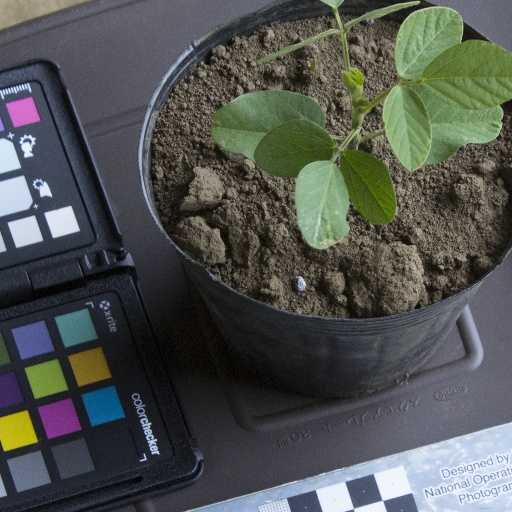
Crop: soybean